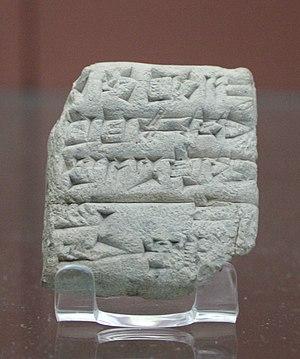
Reçu pour des vêtements expédiés par bateau à Dilmun (Bahrein). Troisième dynastie d'Ur, daté de la première année du règne d'Ibbi-Sîn (2028 av. J.-C. en chronologie moyenne). Provenance
Sumer est une région située à l'extrême sud de la Mésopotamie antique, couvrant une vaste plaine parcourue par le Tigre et l'Euphrate, bordée, au sud-est, par le golfe Persique. Il s'y est développé une importante civilisation à compter de la fin du IVᵉ millénaire av. J.-C. et durant le IIIᵉ millénaire av. J.-C.